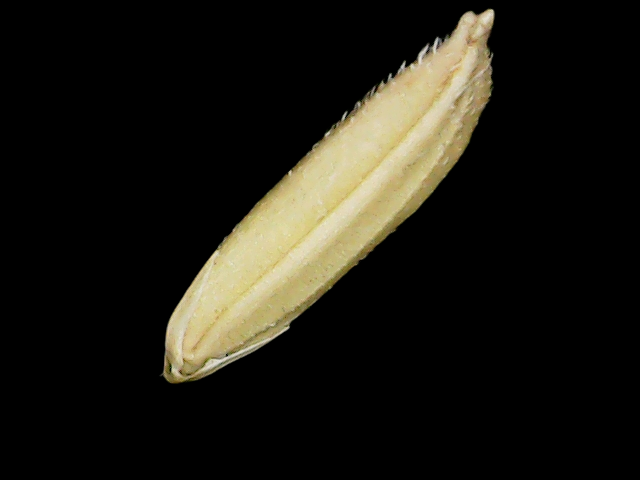
Rice variety: Binadhan11